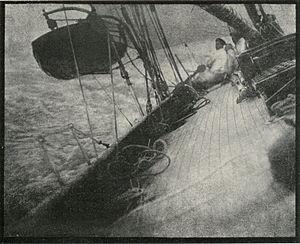
Photographie ancienne, du et depuis le pont d'un voilier, avec une forte gîte.